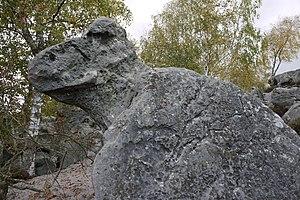
Chaos rocheux de la hottée du diable, à Coincy (Aisne)
La hottée du diable est un chaos rocheux de 17 hectares, situé sur une butte sableuse à la limite nord de la commune de Coincy dont la formation sédimentaire date de l'éocène. Il est géré depuis 1995 par le Conservatoire d'espaces naturels de Picardie et fait partie d'une zone naturelle d'intérêt écologique, faunistique et floristique localisée administrativement sur les communes de Coincy, de Villeneuve-sur-Fère, de Saponay et de Bruyères-sur-Fère, d'une superficie de 295 hectares à une altitude comprise entre 117 et 185 mètres.